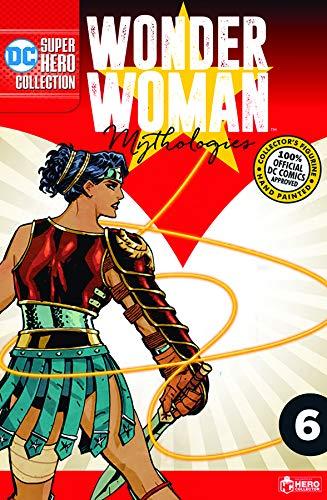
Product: Eaglemoss DC Super Hero Collection: Wonder Woman Mythologies #06 Divine Armor Figurine
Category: Toys & Games | Toy Figures & Playsets
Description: All-new miniseries explores the myriad faces of DC Comics' best-known female hero.
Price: $17.88
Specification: ProductDimensions:3x2x5inches|ItemWeight:8.8ounces|ShippingWeight:8.8ounces(Viewshippingratesandpolicies)|ASIN:B07NGZH7QV|Manufacturerrecommendedage:15yearsandup